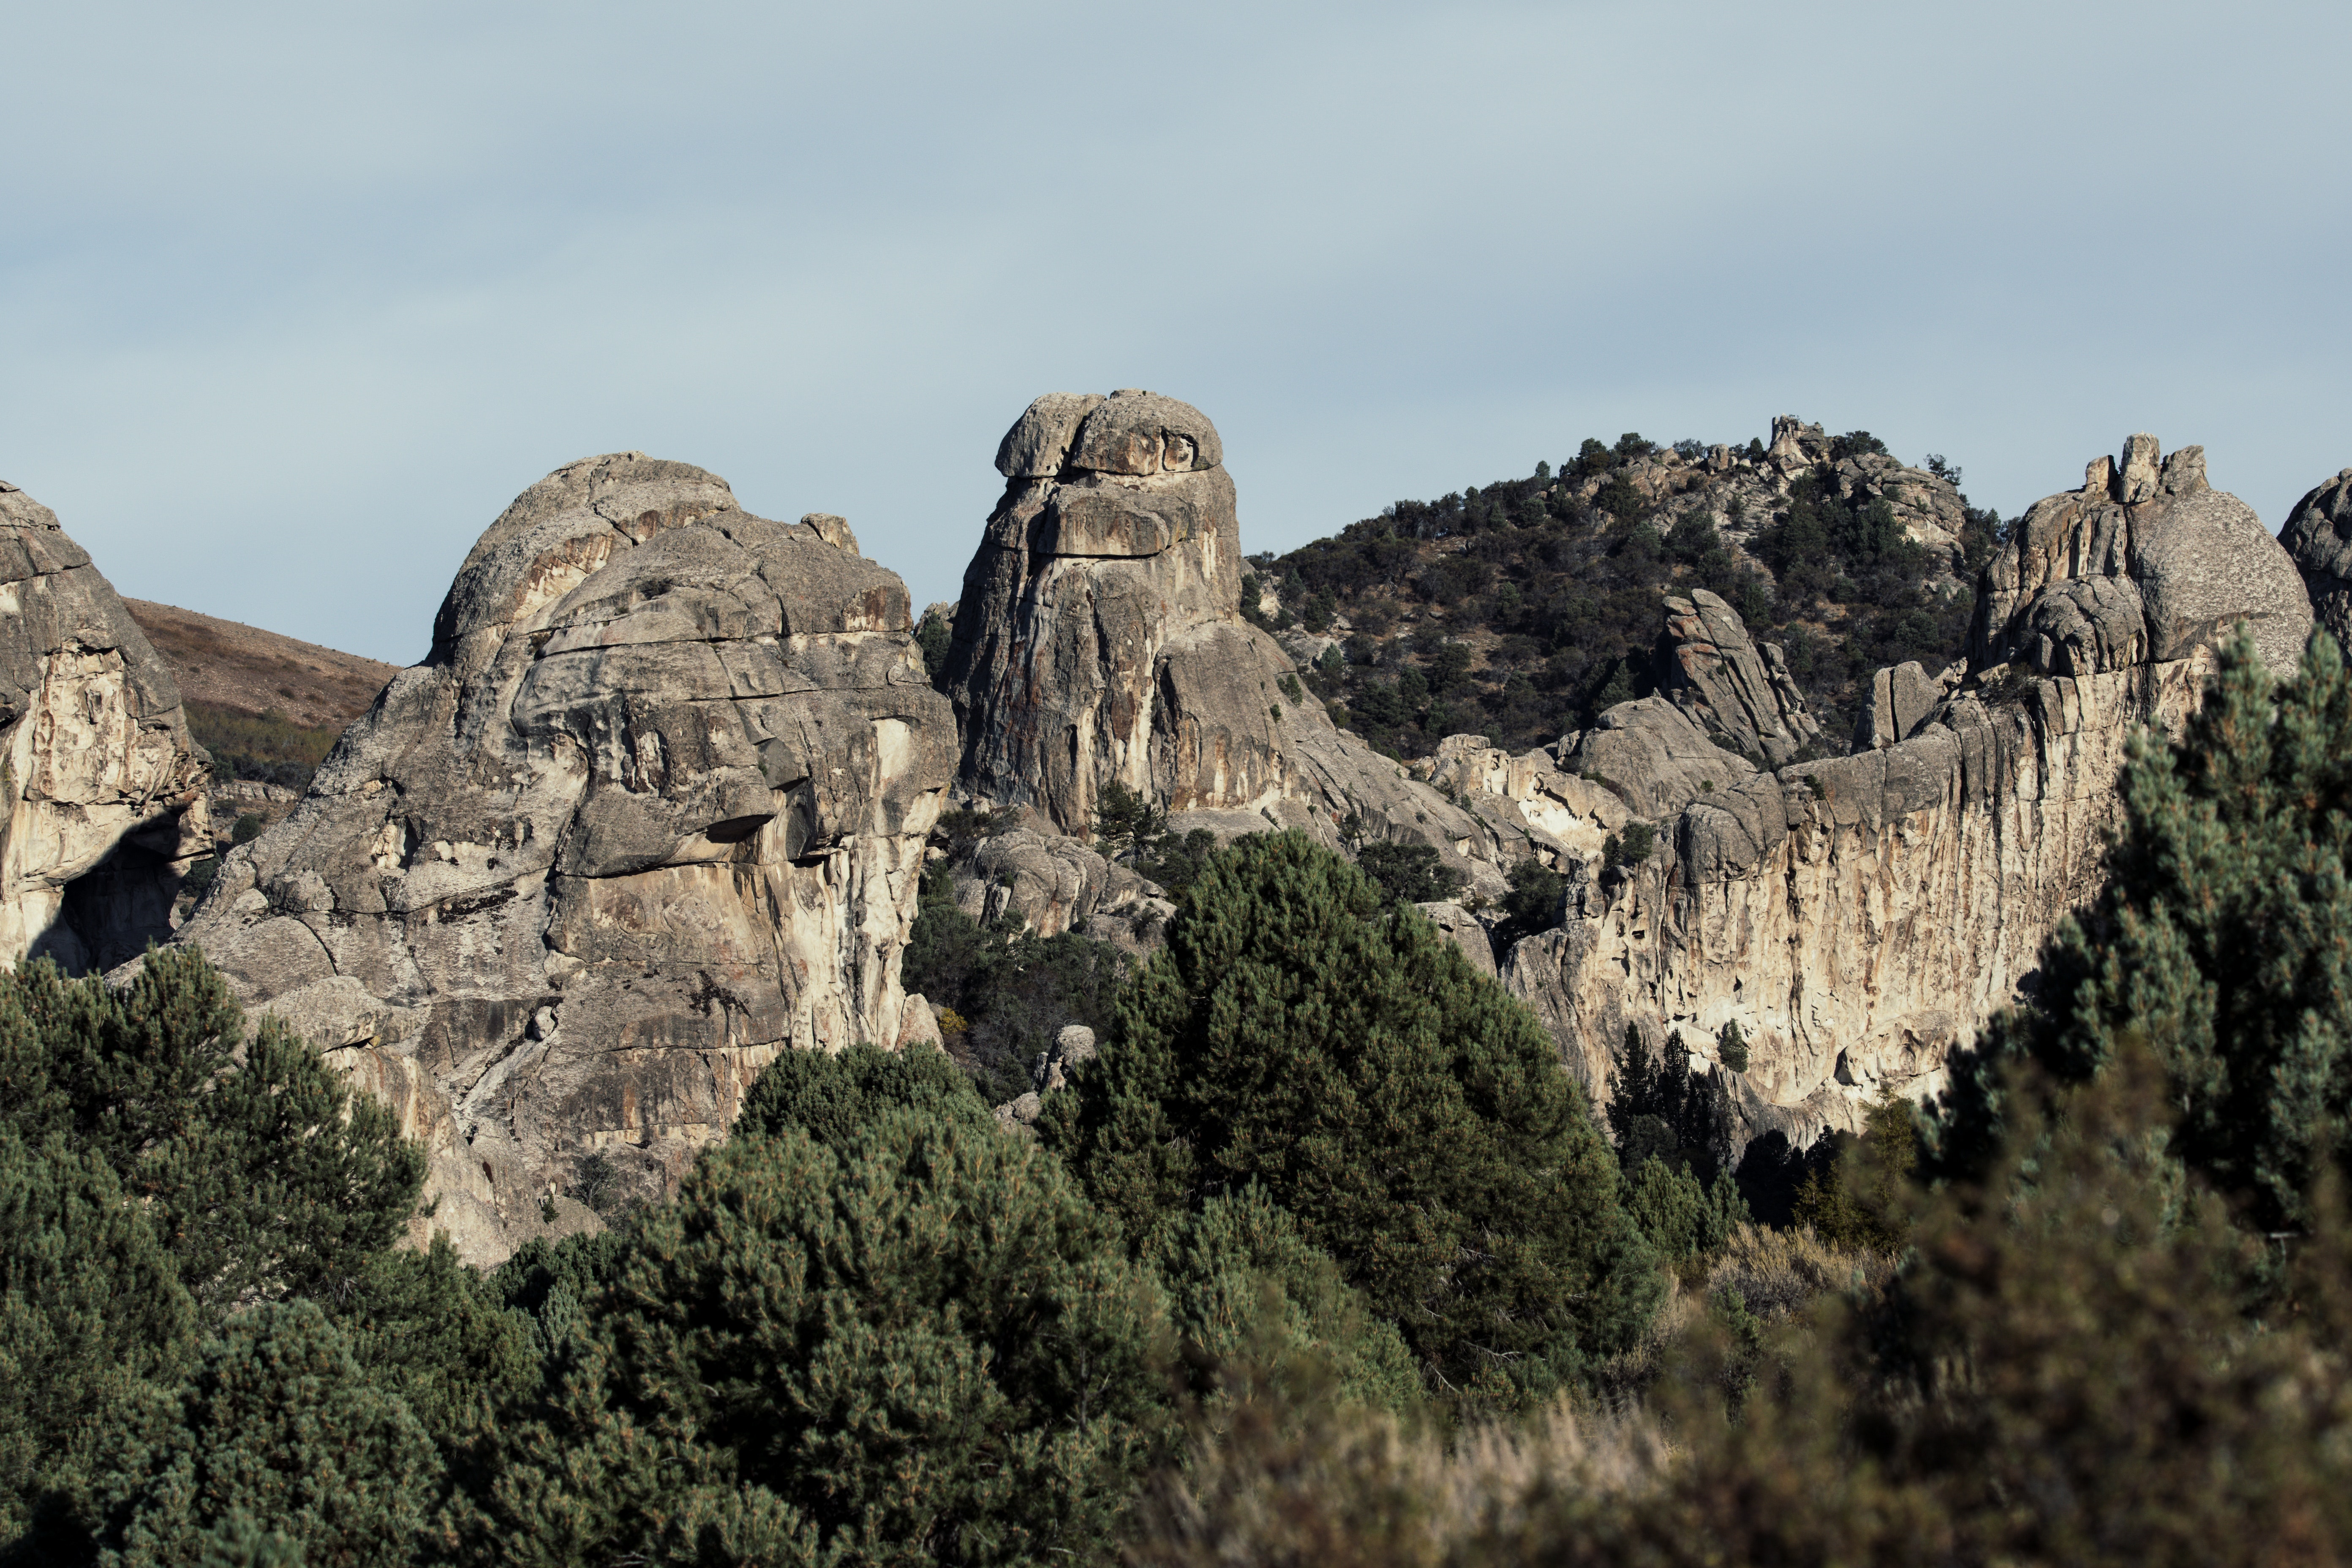
mountainous landforms, rock, badlands, formation, outcrop, mountain, natural landscape, batholith, wilderness, geology, national park, escarpment, bedrock, sky, tree, massif, intrusion, cliff, mountain range, klippe, Granite dome, hill, terrain, landscape, plant, valley, butte, volcanic plug